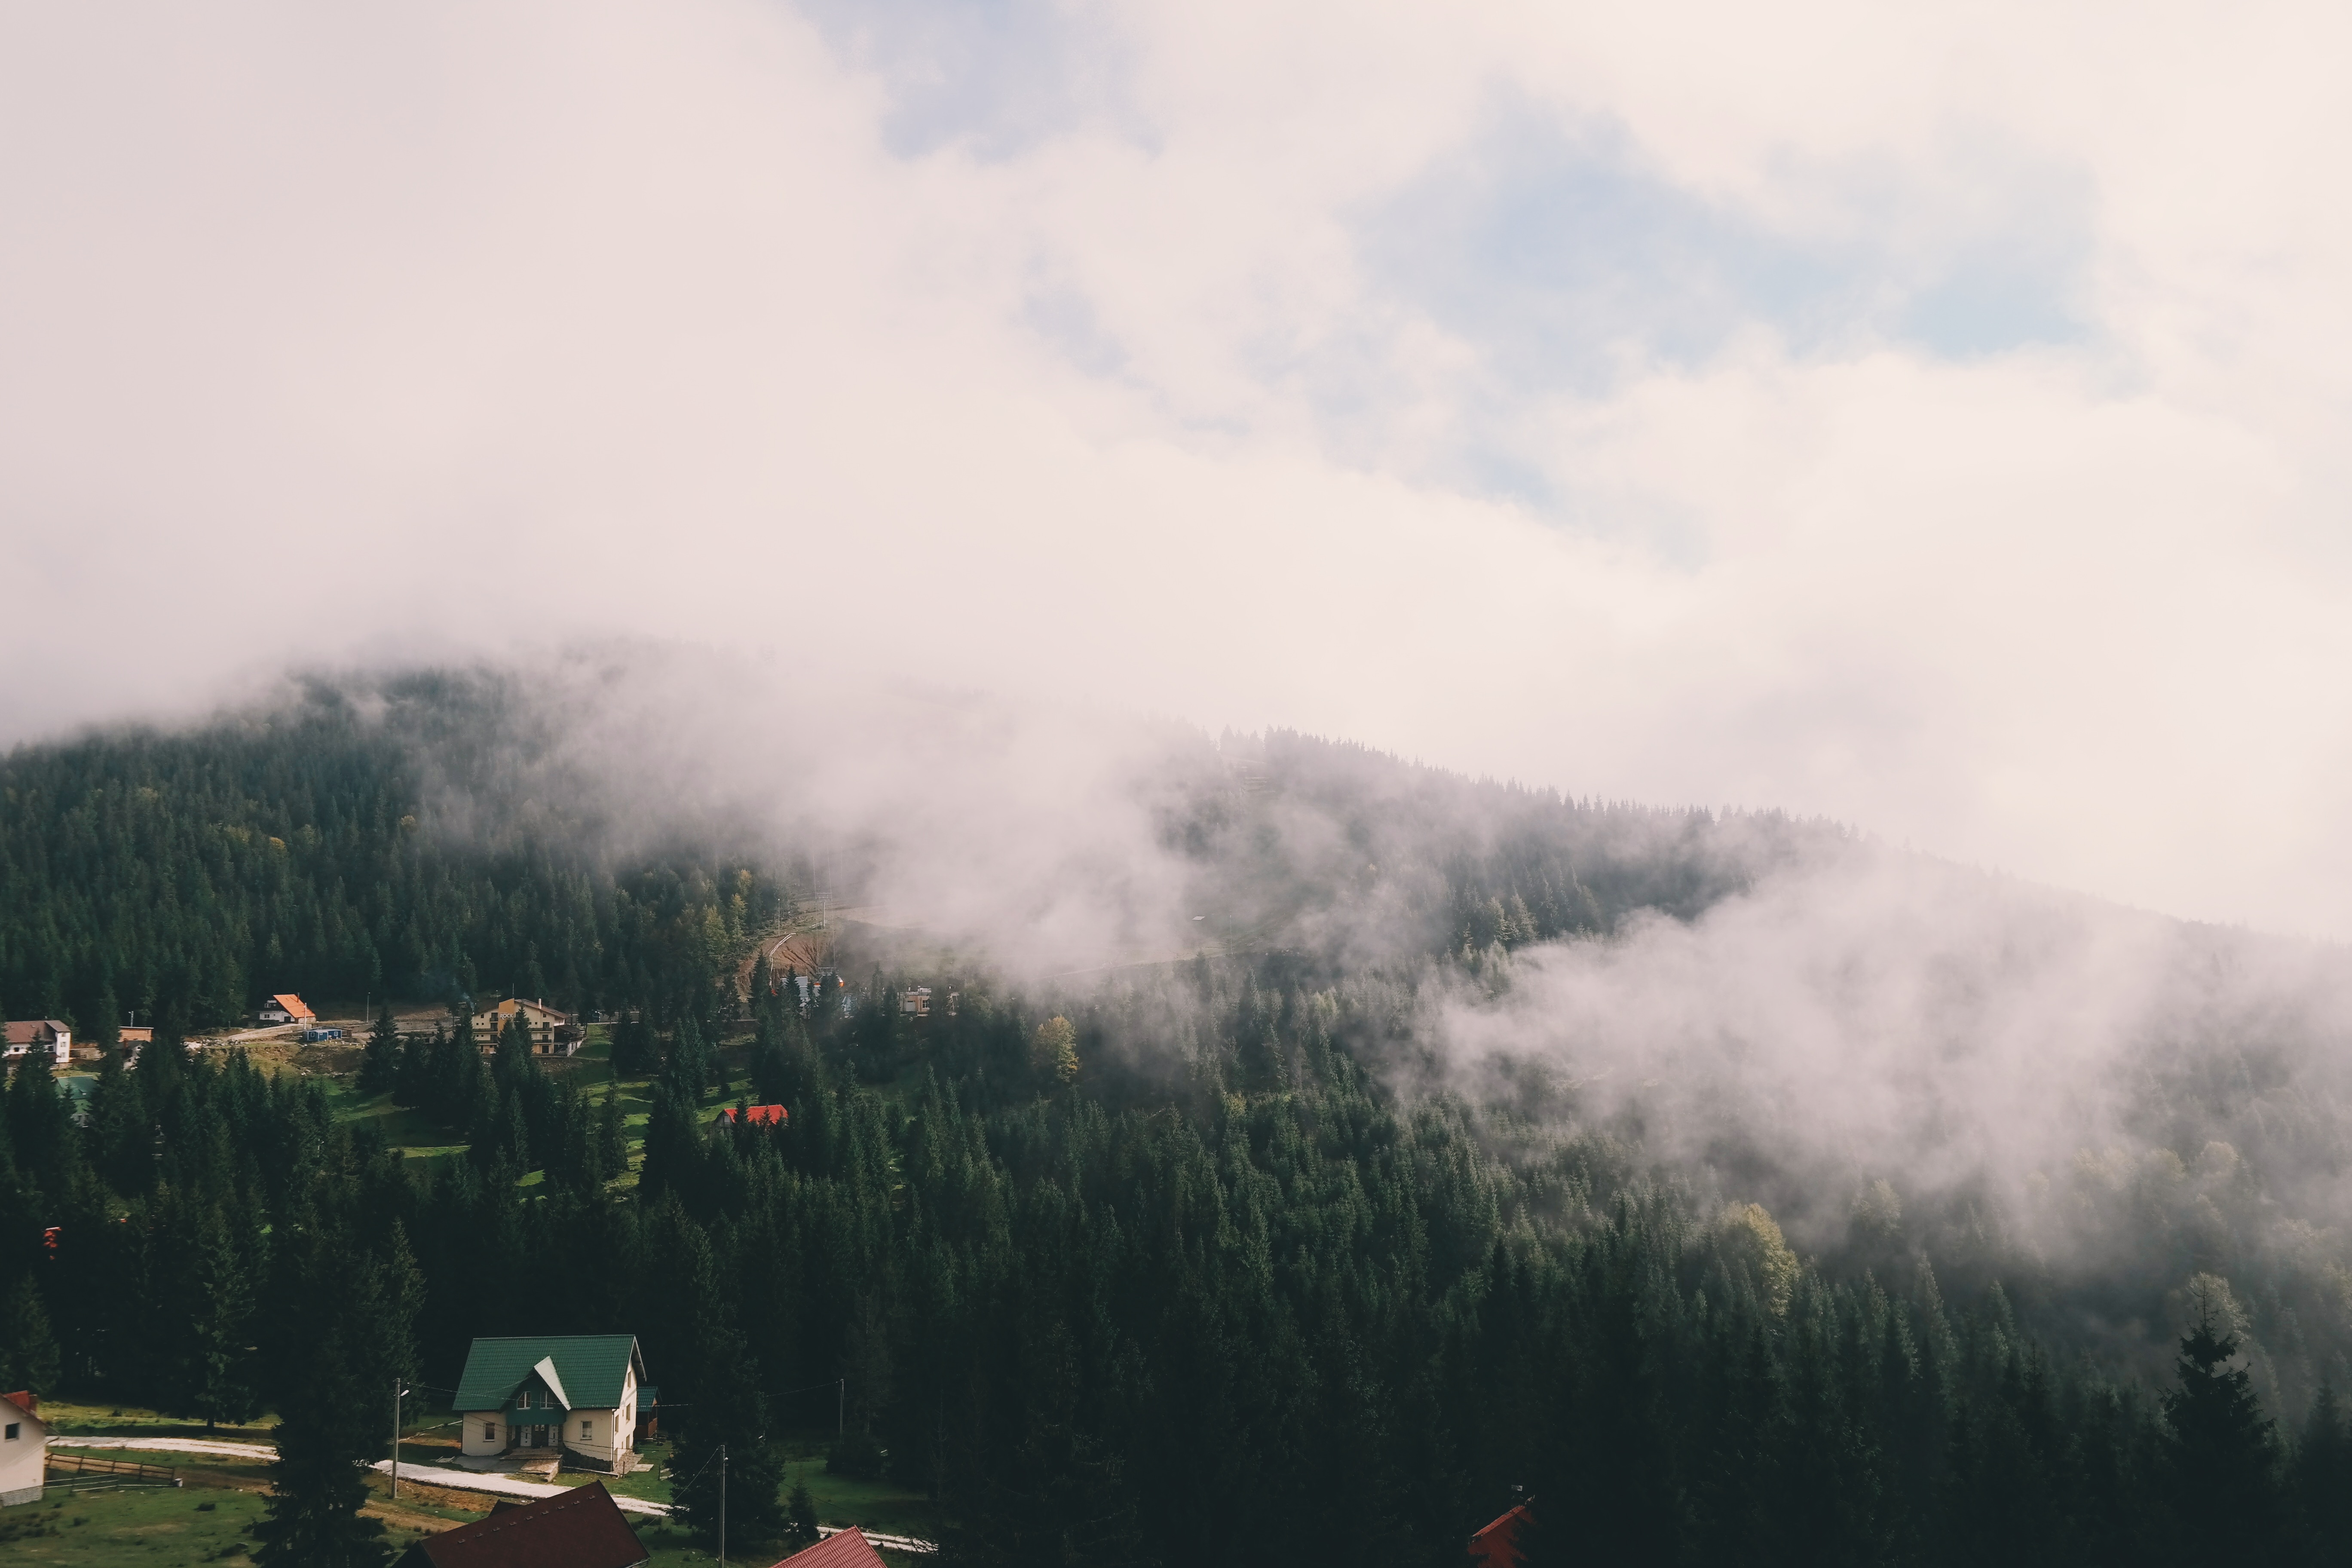
landscape, tree, nature, forest, mountain, cloud, sky, fog, mist, sunlight, morning, hill, dawn, weather, rural area, atmospheric phenomenon, atmosphere of earth, mountainous landforms